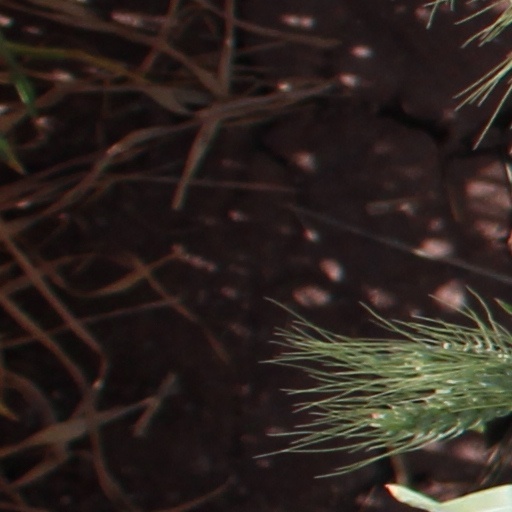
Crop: wheat